Electoral fraud

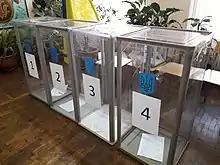
Transparent ballot box used in Ukraine to prevent election officials from pre-stuffing the box with fake ballots

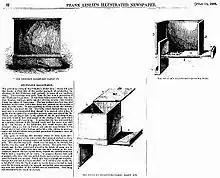
A specialised ballot box used to assist ballot stuffing, featured in "Frank Leslie's Illustrated Newspaper" in 1856

Ballot stuffing, or "ballot-box stuffing", is the illegal practice of one person submitting multiple ballots during a vote in which only one ballot per person is permitted.